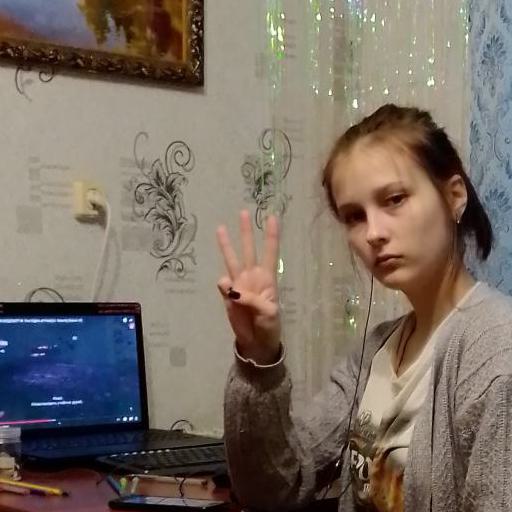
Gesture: three